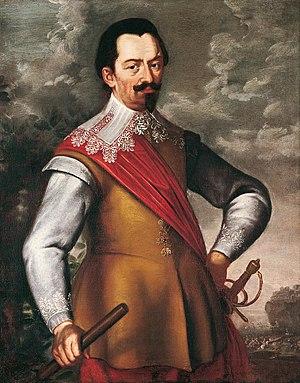
Le Mecklembourg est une monarchie gouvernée par la maison de Mecklembourg jusqu'en 1918. Il trouve ses origines dans la tribu slave des Obodrites, qui peuple la région au moment de l'arrivée des colons allemands au XIIᵉ siècle. À partir de leur château de Mecklembourg, les princes de la lignée de Niklot règnent sur la région. Le prince Albert II reçoit l'immédiateté impériale en 1348 et devient le premier duc de Mecklembourg.